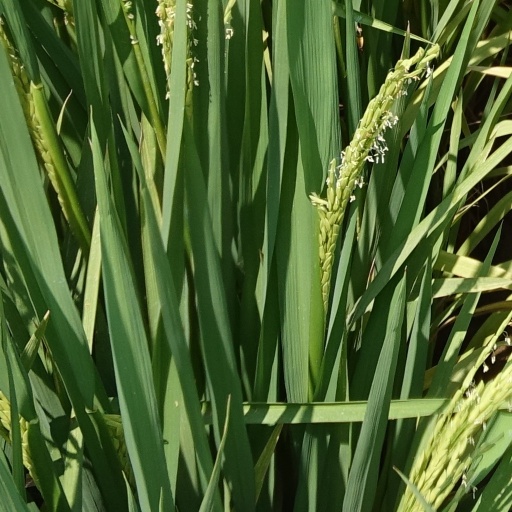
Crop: rice